Mohinder Suresh

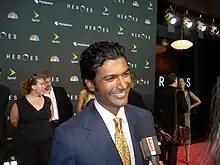
Sendhil Ramamurthy portrayed Mohinder Suresh in the TV series "Heroes"

Mohinder Suresh is a fictional character on the NBC drama "Heroes" who is portrayed by actor Sendhil Ramamurthy. He is from Chennai, Tamil Nadu, India and is a genetics professor at the University of Madras. Mohinder is attempting to find the truth behind the sudden death of his father, Chandra Suresh (portrayed by Erick Avari), and to continue his father's research of finding "superhuman" beings on Earth. In character, Suresh also provides many episodes with opening or closing dialogue, general philosophical musings in relation to the events that occur during the episode.